Dana Rivers

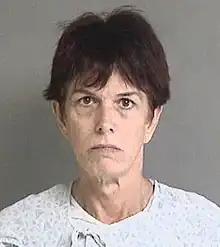
Police mugshot of Dana Rivers by Alameda County Sheriff, California, 11 November 2016.

Dana Rivers (born 1954 or 1955) is an American transgender advocate and convicted murderer.